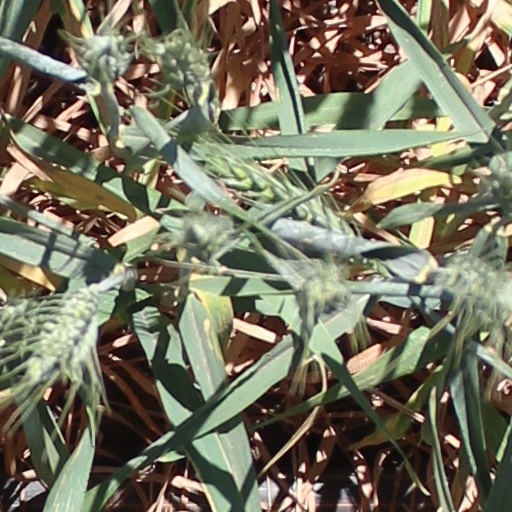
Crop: wheat